Gastropod shell

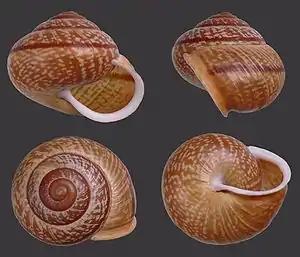
Four views of a shell of "Arianta arbustorum": Apertural view (top left), lateral view (top right), apical view (bottom left), and umbilical view (bottom right)

Most gastropod shells are spirally coiled. The majority (over 90%) of gastropod species have dextral (right-handed) shells, but a small minority of species and genera are virtually always sinistral (left-handed), and a very few species (for example "Amphidromus perversus") show a mixture of dextral and sinistral individuals. There occur also aberrantly sinistral forms of dextral species and some of these are highly sought by shell collectors.